List of National Treasures of Japan (sculptures)

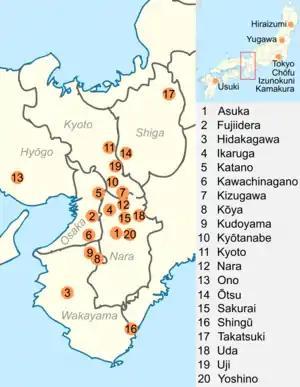
Map showing the location of sculptural National Treasures in Japan

The table's columns (except for "Remarks" and "Pictures") are sortable pressing the arrows symbols. The following gives an overview of what is included in the table and how the sorting works.